Rand Paul

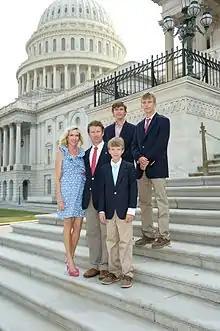
Paul with his family on the Capitol steps

Paul has focused on criminal justice reform as a legislative priority. He introduced the Justice Safety Valve Act in 2013 to provide judges with greater sentencing flexibility, the Civil Rights Voting Restoration Act in 2014 to restore voting rights for non-violent felons, the REDEEM Act in 2014 to allow sealing and expungement for non-violent crimes, the FAIR Act in 2014 to rein in police use of civil asset forfeiture, the RESET Act in 2014 to address the crack sentencing disparity and how drugs are weighed, the Police CAMERA Act in 2015 to increase the use of body cameras by police, the Stop Militarizing Our Law Enforcement Act in 2015 to reduce the use of military equipment by police, the MERCY Act in 2015 to restrict the use of solitary confinement on juveniles, the Pretrial Integrity and Safety Act in 2017 to encourage states to reform bail policies, the Pregnant Women in Custody Act in 2018 to protect the health and safety of pregnant women in prison, and the Justice for Breonna Taylor Act in 2020 to end the use of no-knock warrants. Paul says policies such as the war on drugs and mandatory minimum sentencing have particularly harmed minorities.